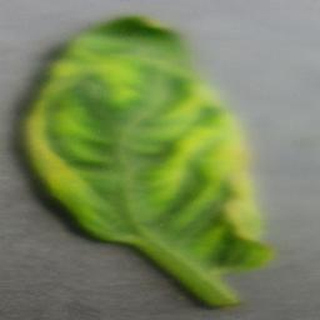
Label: tomato_yellow_leaf_curl_virus